Colles' fracture

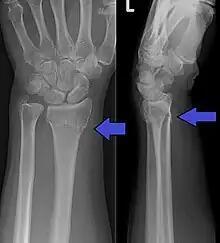
An X-ray showing a Colles' fracture

A Colles' fracture is a type of fracture of the distal forearm in which the broken end of the radius is bent backwards. Symptoms may include pain, swelling, deformity, and bruising. Complications may include damage to the median nerve.